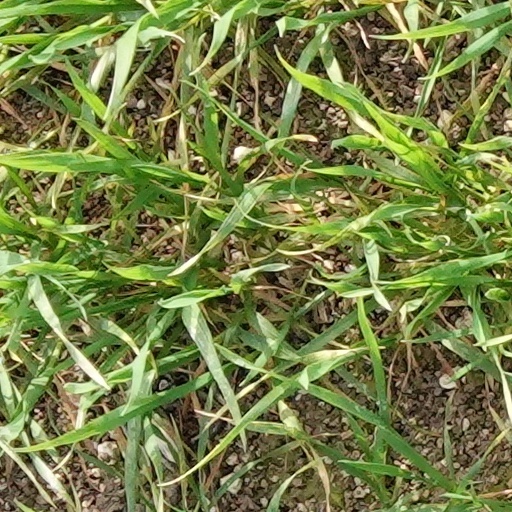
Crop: wheat